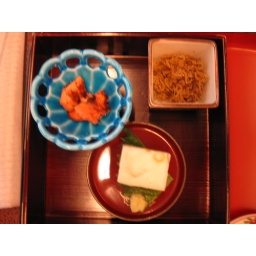
Breakfast at the Ryokan (bowl in the upper right is a bunch of small fish with black eyes)